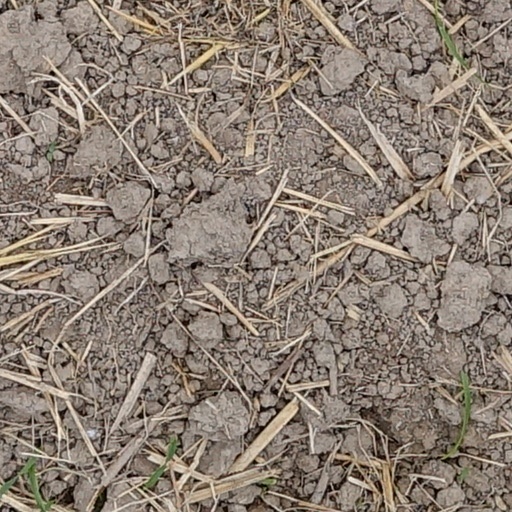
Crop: wheat